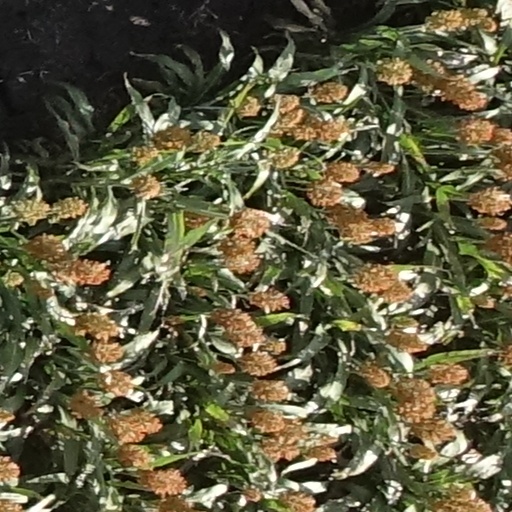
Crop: sorghum